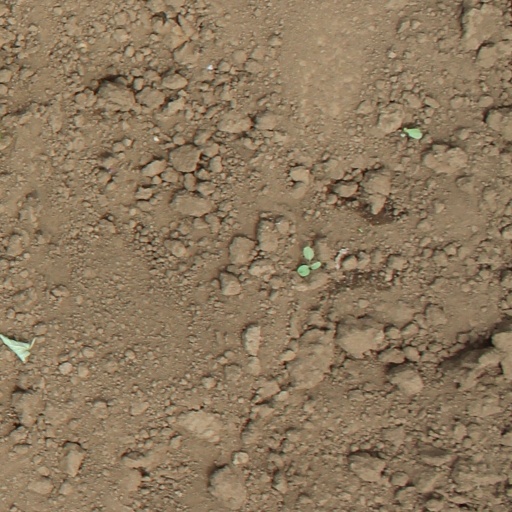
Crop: soybean